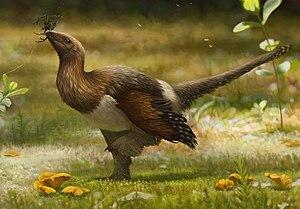
Les Pennaraptora forment un clade d'animaux, créé par C. Foth en 2014, et défini comme le dernier ancêtre commun des dinosaures théropodes maniraptoriens Oviraptor philoceratops et Deinonychus antirrhopus, et du moineau domestique Passer domesticus, et de tous ses descendants.
La formation de Tiaojishan est une formation géologique du Jurassique moyen et supérieur, présente dans les provinces de Hebei, du Liaoning et de Mongolie-Intérieure, en République populaire de Chine. Cette formation est constituée de roches pyroclastiques, intercalées de roches volcaniques basiques et de roches sédimentaires détritiques. Elle est réputée pour la diversité et la qualité de ses fossiles, dont des vertébrés, découverts surtout depuis le début du XXIᵉ siècle.
Les Anchiornithidae constituent une famille de petits dinosaures à plumes, définie comme regroupant tous les théropodes maniraptoriens qui sont plus étroitement apparentés à Anchiornis huxleyi qu'à Passer domesticus, Archaeopteryx lithographica, Dromaeosaurus albertensis, Troodon formosus ou Oviraptor philoceratops.
Serikornis est un genre éteint de petits dinosaures à plumes, des théropodes paraviens. Il n'est connu que par un seul squelette fossile complet, provenant de la formation de Tiaojishan de la province du Liaoning en Chine dans un niveau de l'Oxfordien, dont l'âge, obtenu par datation radiométrique à l'uranium-plomb, est de 160 Ma. Il est indiqué par les inventeurs du genre qu'il appartient au biote de Yanliao.